Fort Sint-Michiel (Venlo)

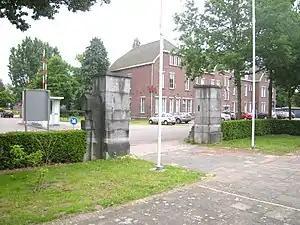
At this moment the only visible remains of the fort Sint-Michiel

In 1867, a Royal Decree issued the slighting of all strongholds in the Netherlands. Only two small pieces of the Venlo stronghold (the so-called "Luif" at the riverside and a lunette on the southside) remained. The fort Sint-Michiel, like all other fortifications in Venlo, was torn down to the ground. The sub-terrainean remains were left untouched.